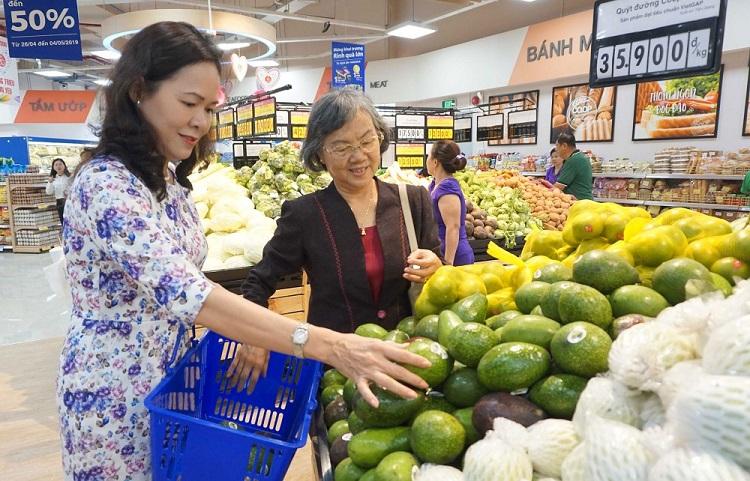
trên tay của người phụ nữ mặc áo hoa là một cái giỏ